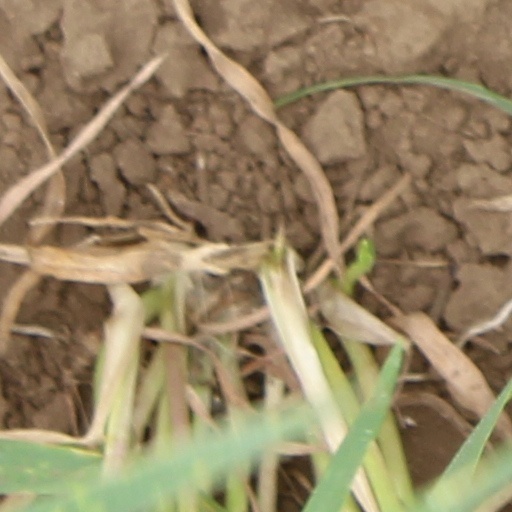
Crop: wheat